Institute for Economics and Peace

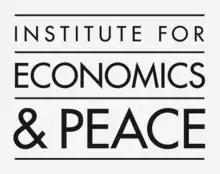
Logo of the Institute for Economics and Peace

The Institute for Economics and Peace (IEP) is a global think tank headquartered in Sydney, Australia with branches in New York City, Mexico City and Oxford. IEP studies the relationship between peace, business, and prosperity, and seeks to promote understanding of the cultural, economic, and political factors that drive peacefulness. It is a registered Australian charity and works in partnership with the Aspen Institute, Economists for Peace and Security, the United Nations Global Compact, Center for Strategic and International Studies and Cranfield University. It also collaborates with the Organisation for Economic Co-operation and Development, the Commonwealth Secretariat, UNDP and UN Peacebuilding Support Office. It is chaired by technology entrepreneur Steve Killelea, founder of IR.